Norfolk, Virginia

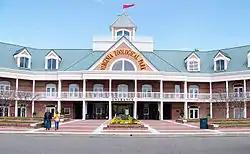
Virginia Zoo

Though Virginia Beach and Williamsburg have traditionally been the centers of tourism for the region, the rebirth of downtown Norfolk and the construction of a cruise ship pier at the foot of Nauticus in downtown has driven tourism to become an increasingly important part of the city's economy. The number of cruise ship passengers who visited Norfolk increased from 50,000 in 2003, to 107,000 in 2004 and 2005. Also in April 2007, the city completed construction on a $36 million state-of-the-art cruise ship terminal alongside the pier. Partly due to this construction, passenger counts dropped to 70,000 in 2006, but is expected to rebound to 90,000 in 2007, and higher in later years. Unlike most cruise ship terminals which are located in industrial areas, the downtown location of Norfolk's terminal has received favorable reviews from both tourists and the cruise lines who enjoy its proximity to the city's hotels, restaurants, shopping, and cultural amenities.